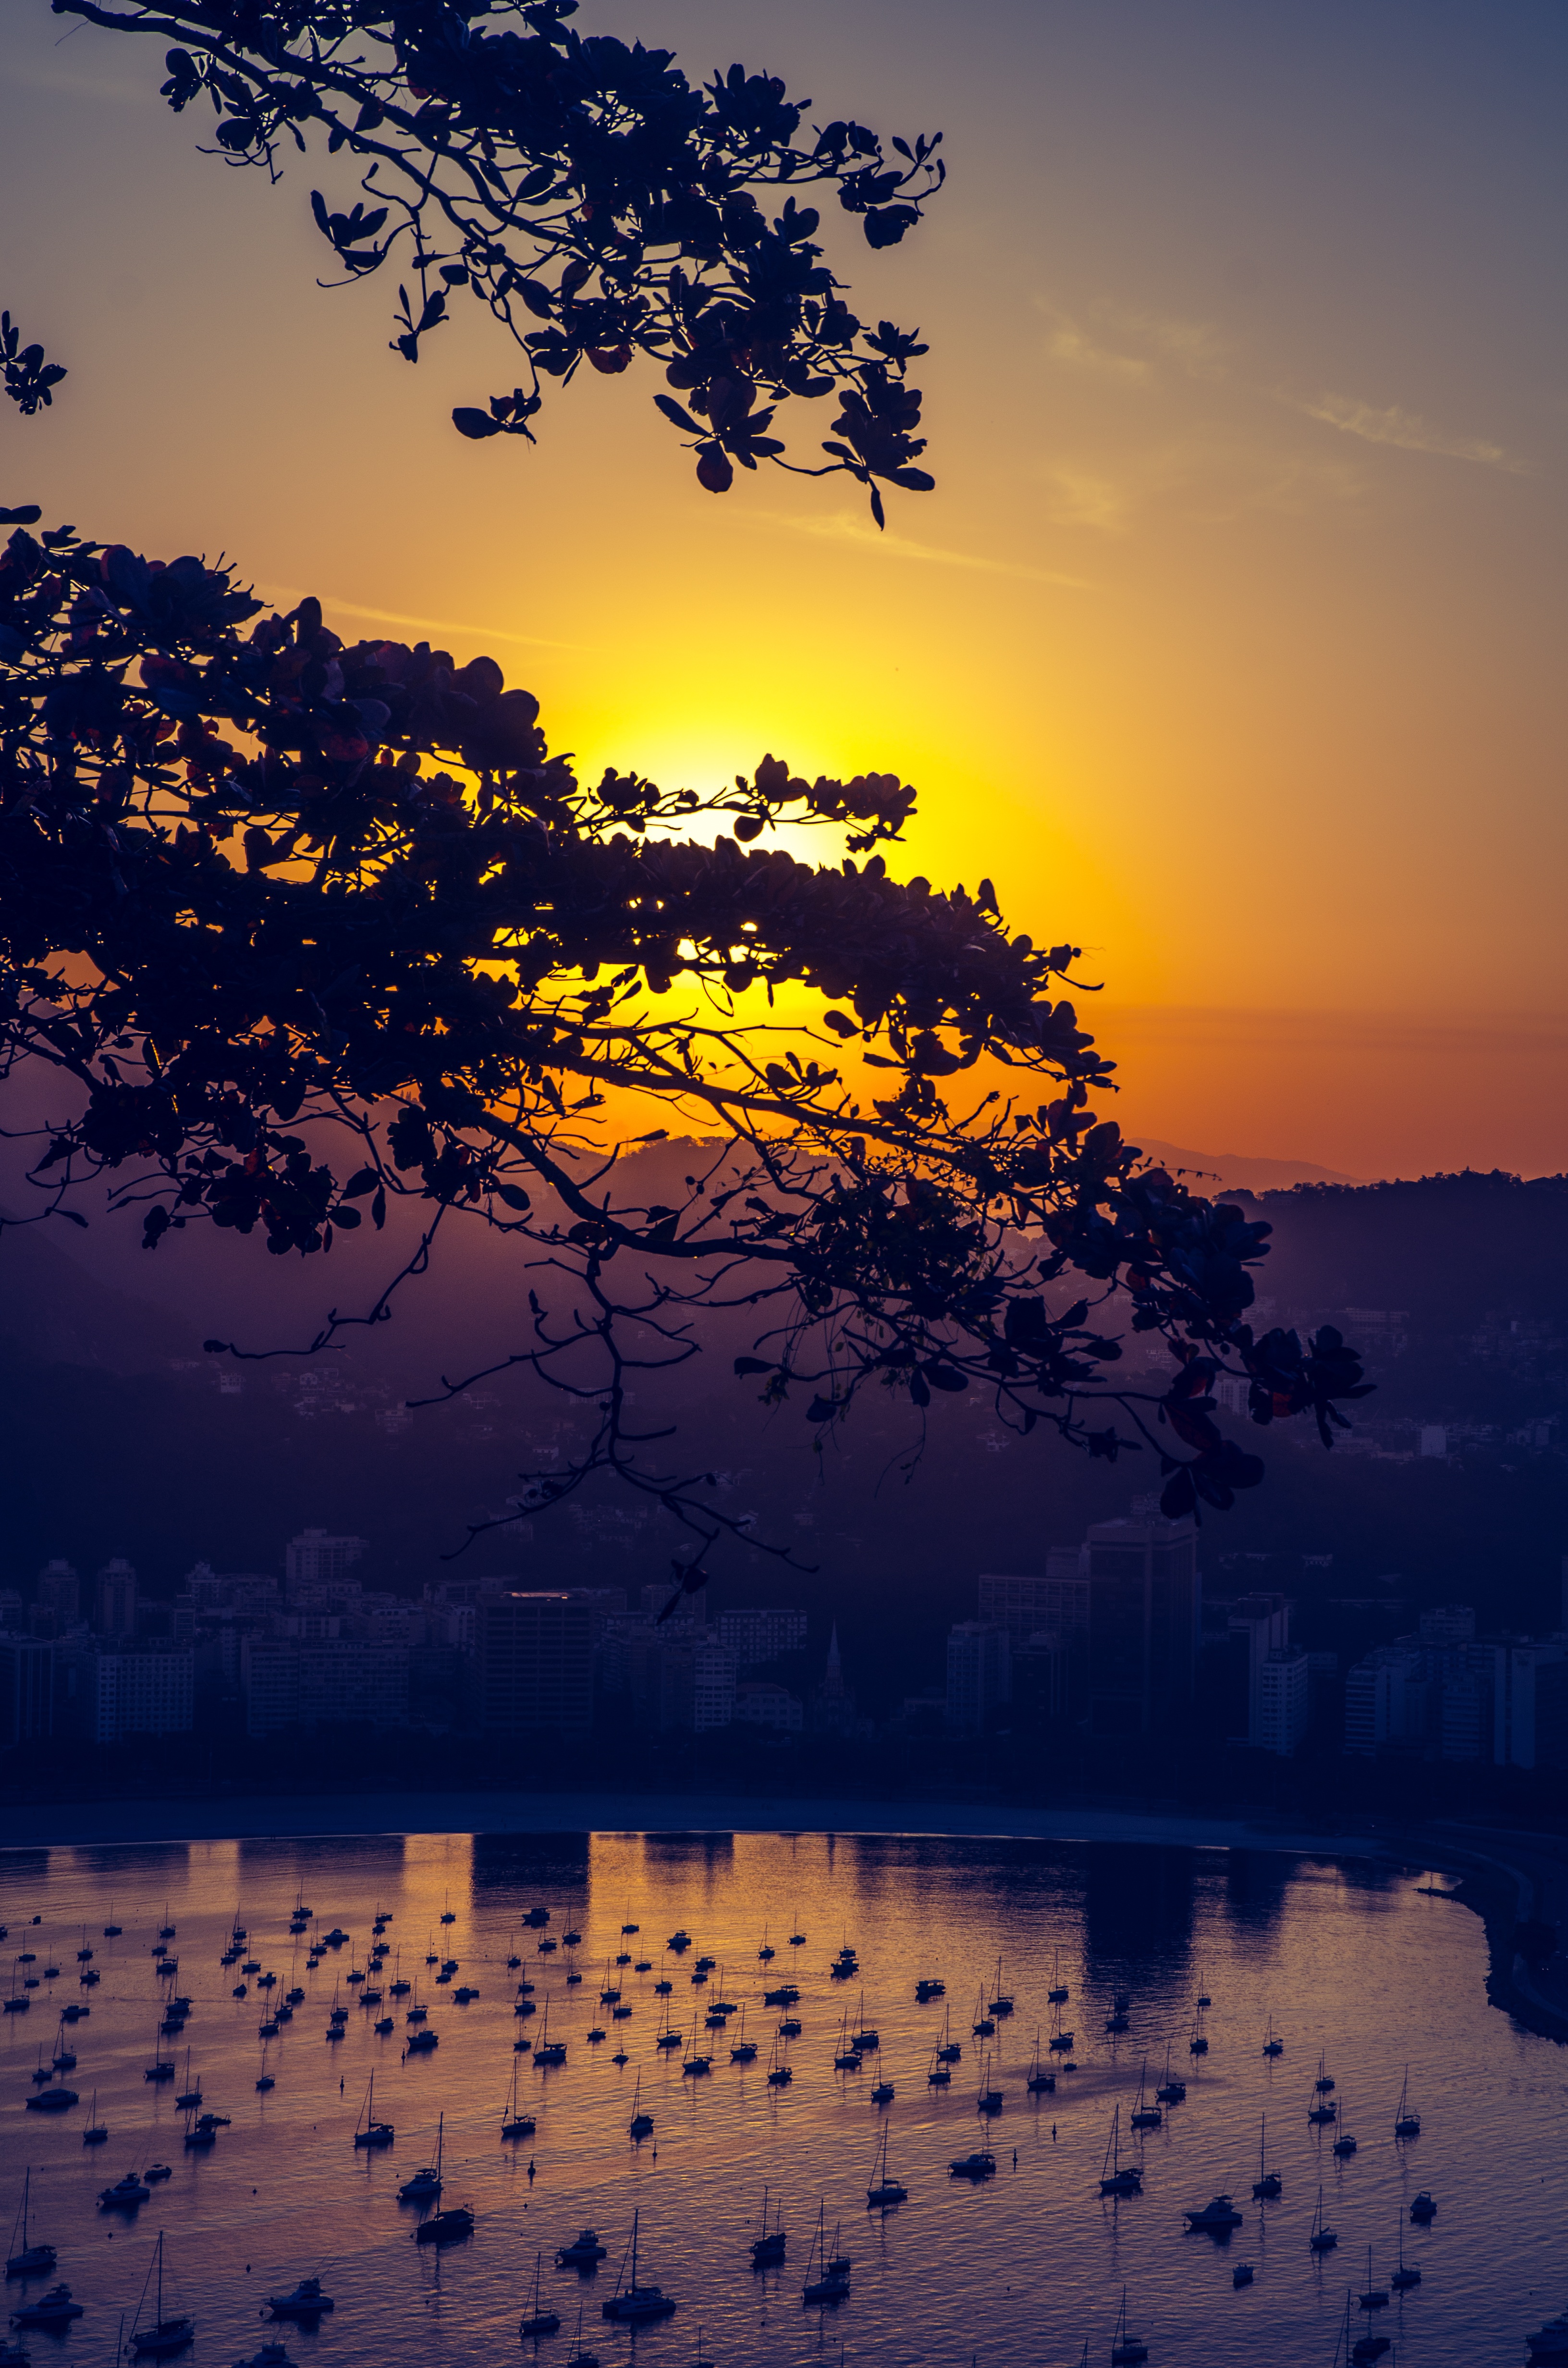
beach, landscape, sea, nature, horizon, mountain, cloud, sky, sun, sunrise, sunset, sunlight, morning, lake, dawn, atmosphere, tourist, dusk, evening, reflection, ride, tourism, cable car, rio de janeiro, mar, tourist attraction, brazil, afterglow, urca, sugar loaf p o de a car, baia de guanabara, complexo do p o de a car, christ the redeemer, sweet light, atmospheric phenomenon